History of the Israel Defense Forces

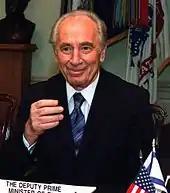
Shimon Peres, Israeli (former) Prime Minister and Minister of Defense: Negotiated France's military and nuclear aid to Israel.

From 1954 and 1955 Egypt established a special force unit known as the Fedayeen. It led to the escalation of hostilities over the Israeli-Egyptian border and eventually contributed to the 1956 Suez War.